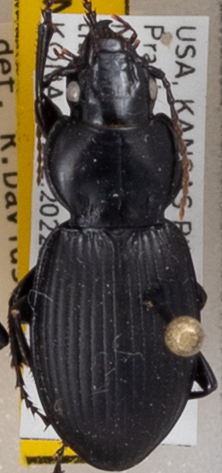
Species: Cyclotrachelus sodalis colossus
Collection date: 2022-08-31
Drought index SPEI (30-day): -1.22
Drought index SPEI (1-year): -0.372
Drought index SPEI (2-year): -0.32